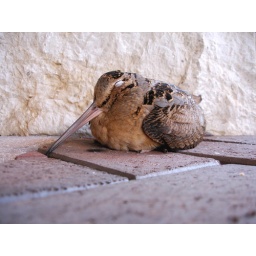
American Woodcock sleeping on the sidewalk in Downtown Charlotte, NC